Palace Theatre, Melbourne

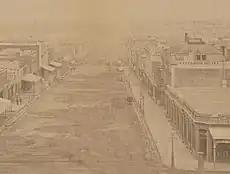
A view of the Excelsior Hotel on Bourke Street in 1861

The plot of land on 20-30 Bourke Street was occupied from the late 1850s Excelsior Hotel. The association between hotels and theatres at the time was close, and the hotel incorporated a hall (known as the Queen's Hall) used for vaudeville performances and other entertainment including boxing and wrestling. The hotel later became known as Stutt's Hotel circa 1875, and then the Hotel Douglas in 1900. The last listing for the Hotel Douglas in the Sands Directory was in 1911, after this the hotel burned to the ground. The land was sold for £32,000.